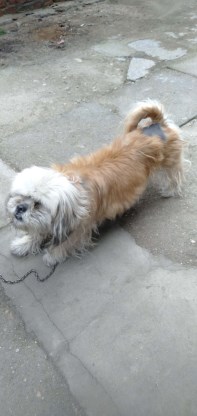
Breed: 3336-n000121-chinese_rural_dog